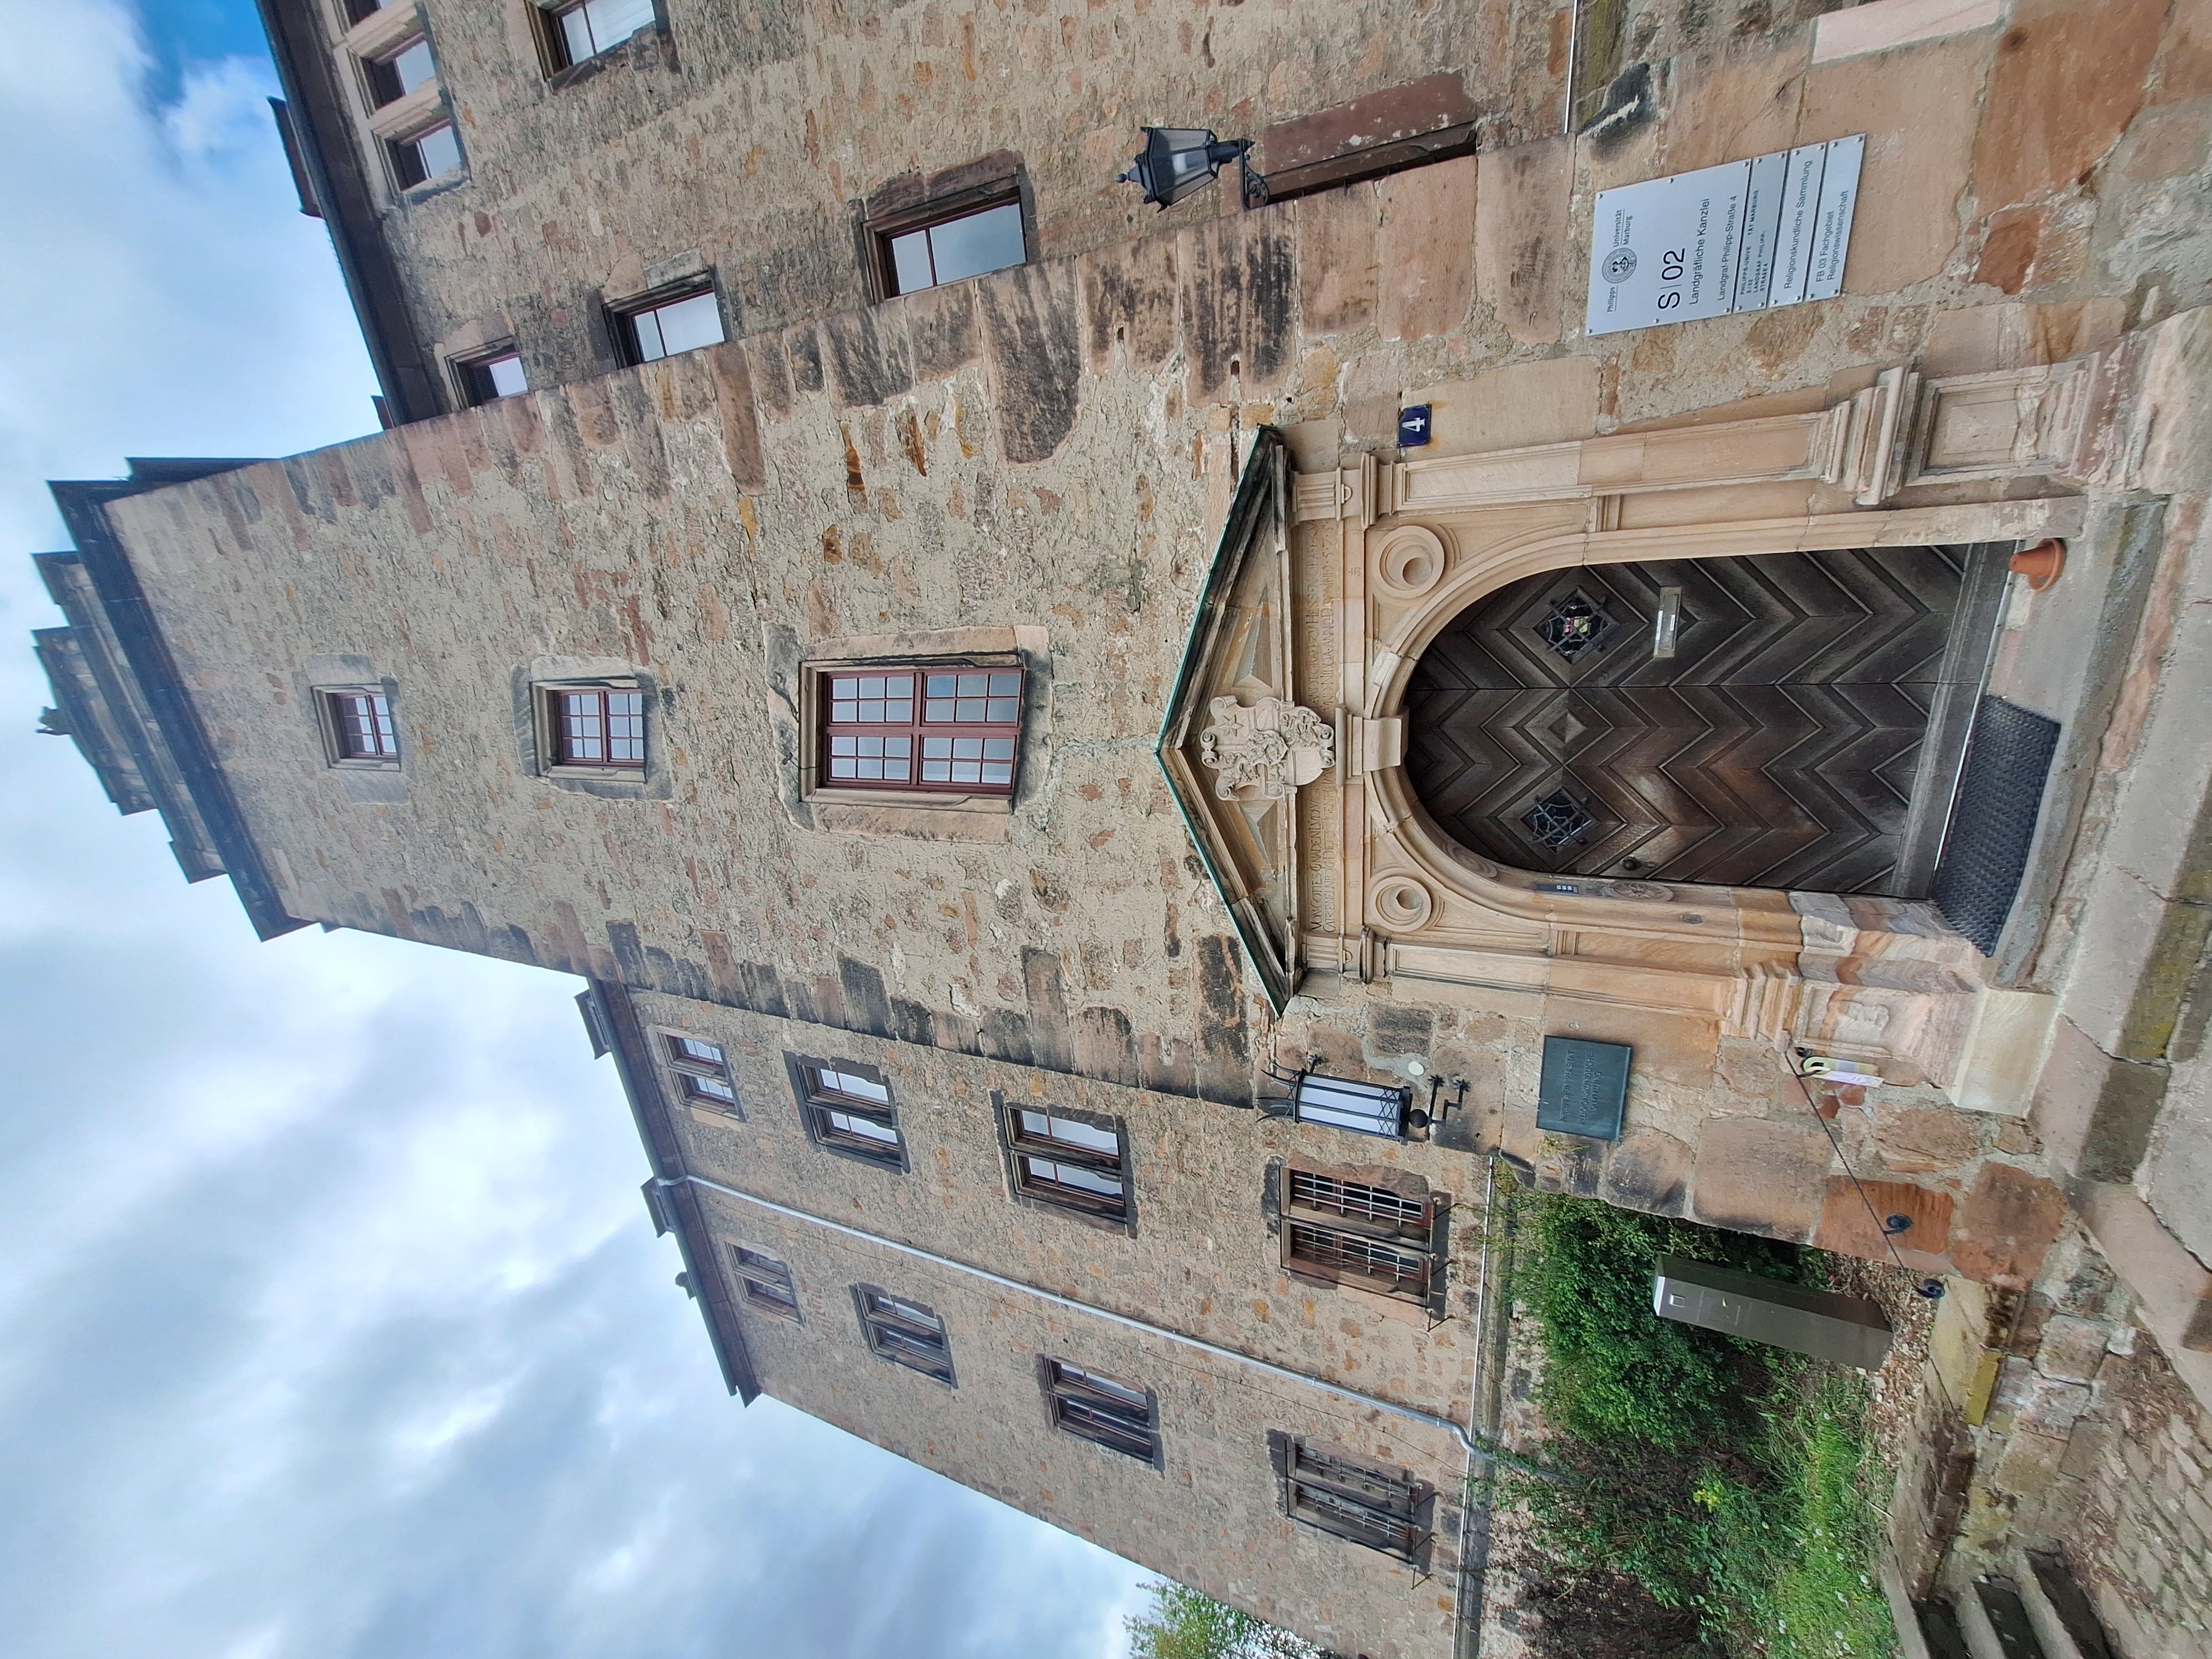
Building: Landgraf-Philipp-Straße 4